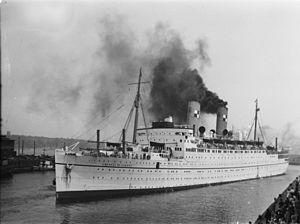
Arrivée du paquebot Empress of Canada au port de Montréal.